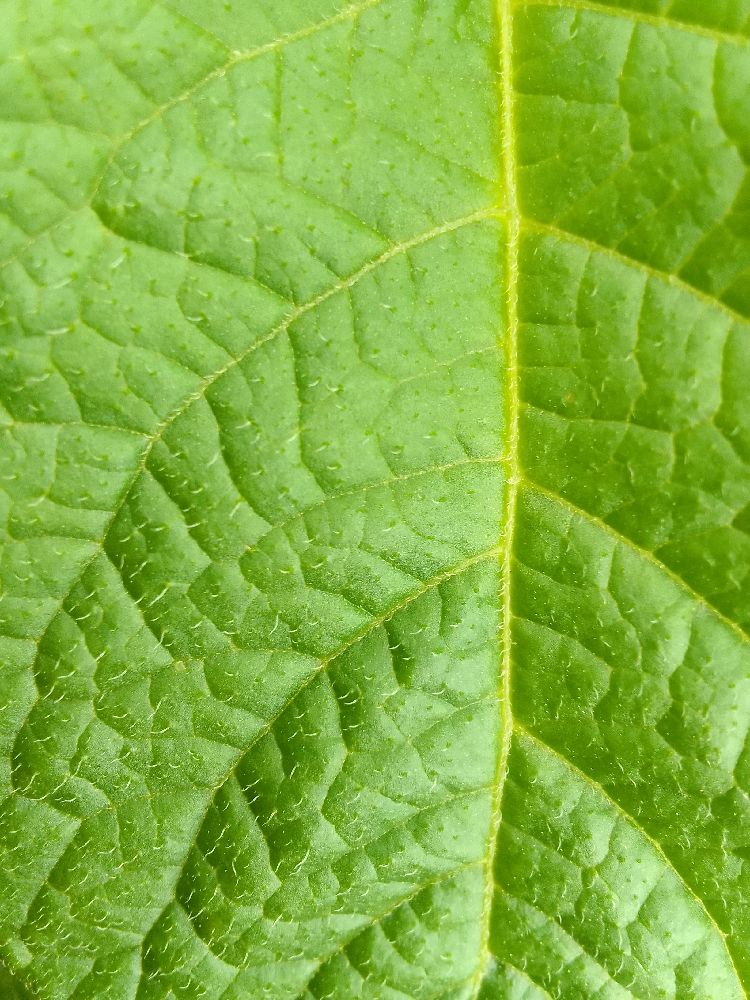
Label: Healthy